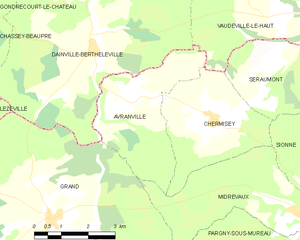
Carte des communes françaises Avranville